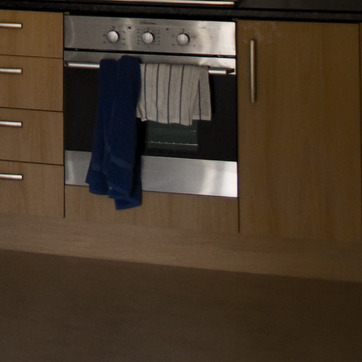
Material: metal